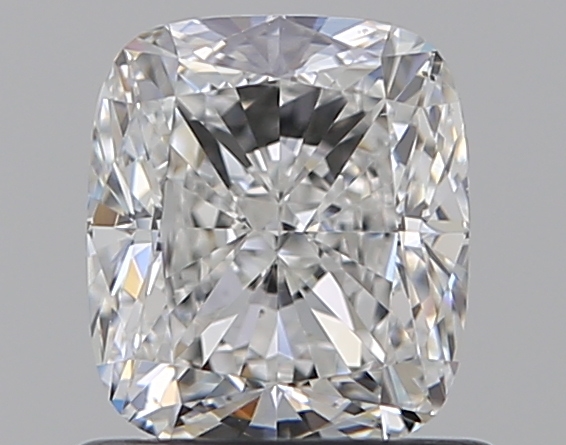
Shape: cushion
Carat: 0.9
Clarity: VS2
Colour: F
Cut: EX
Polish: EX
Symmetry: EX
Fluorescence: F
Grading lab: GIA
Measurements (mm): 5.75 x 5.06 x 3.51